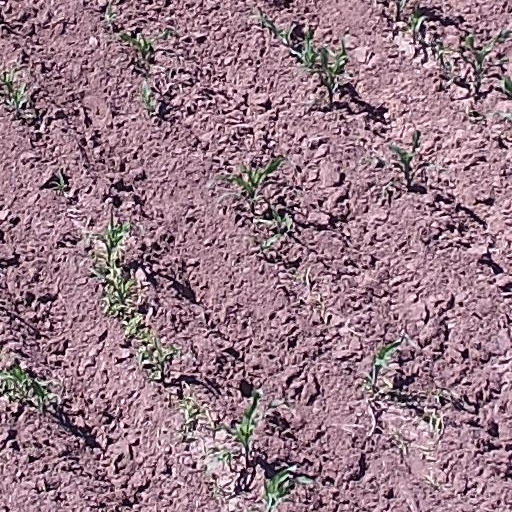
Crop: maize; corn